Ronnie Bird

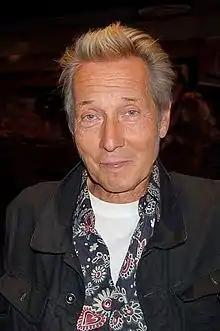
Ronnie Bird at Rock'n'roll jubilee, Paris 2010

Ronnie Bird (born Ronald Méhu; 24 April 1946 in Boulogne-Billancourt, Hauts-de-Seine) is a French singer.